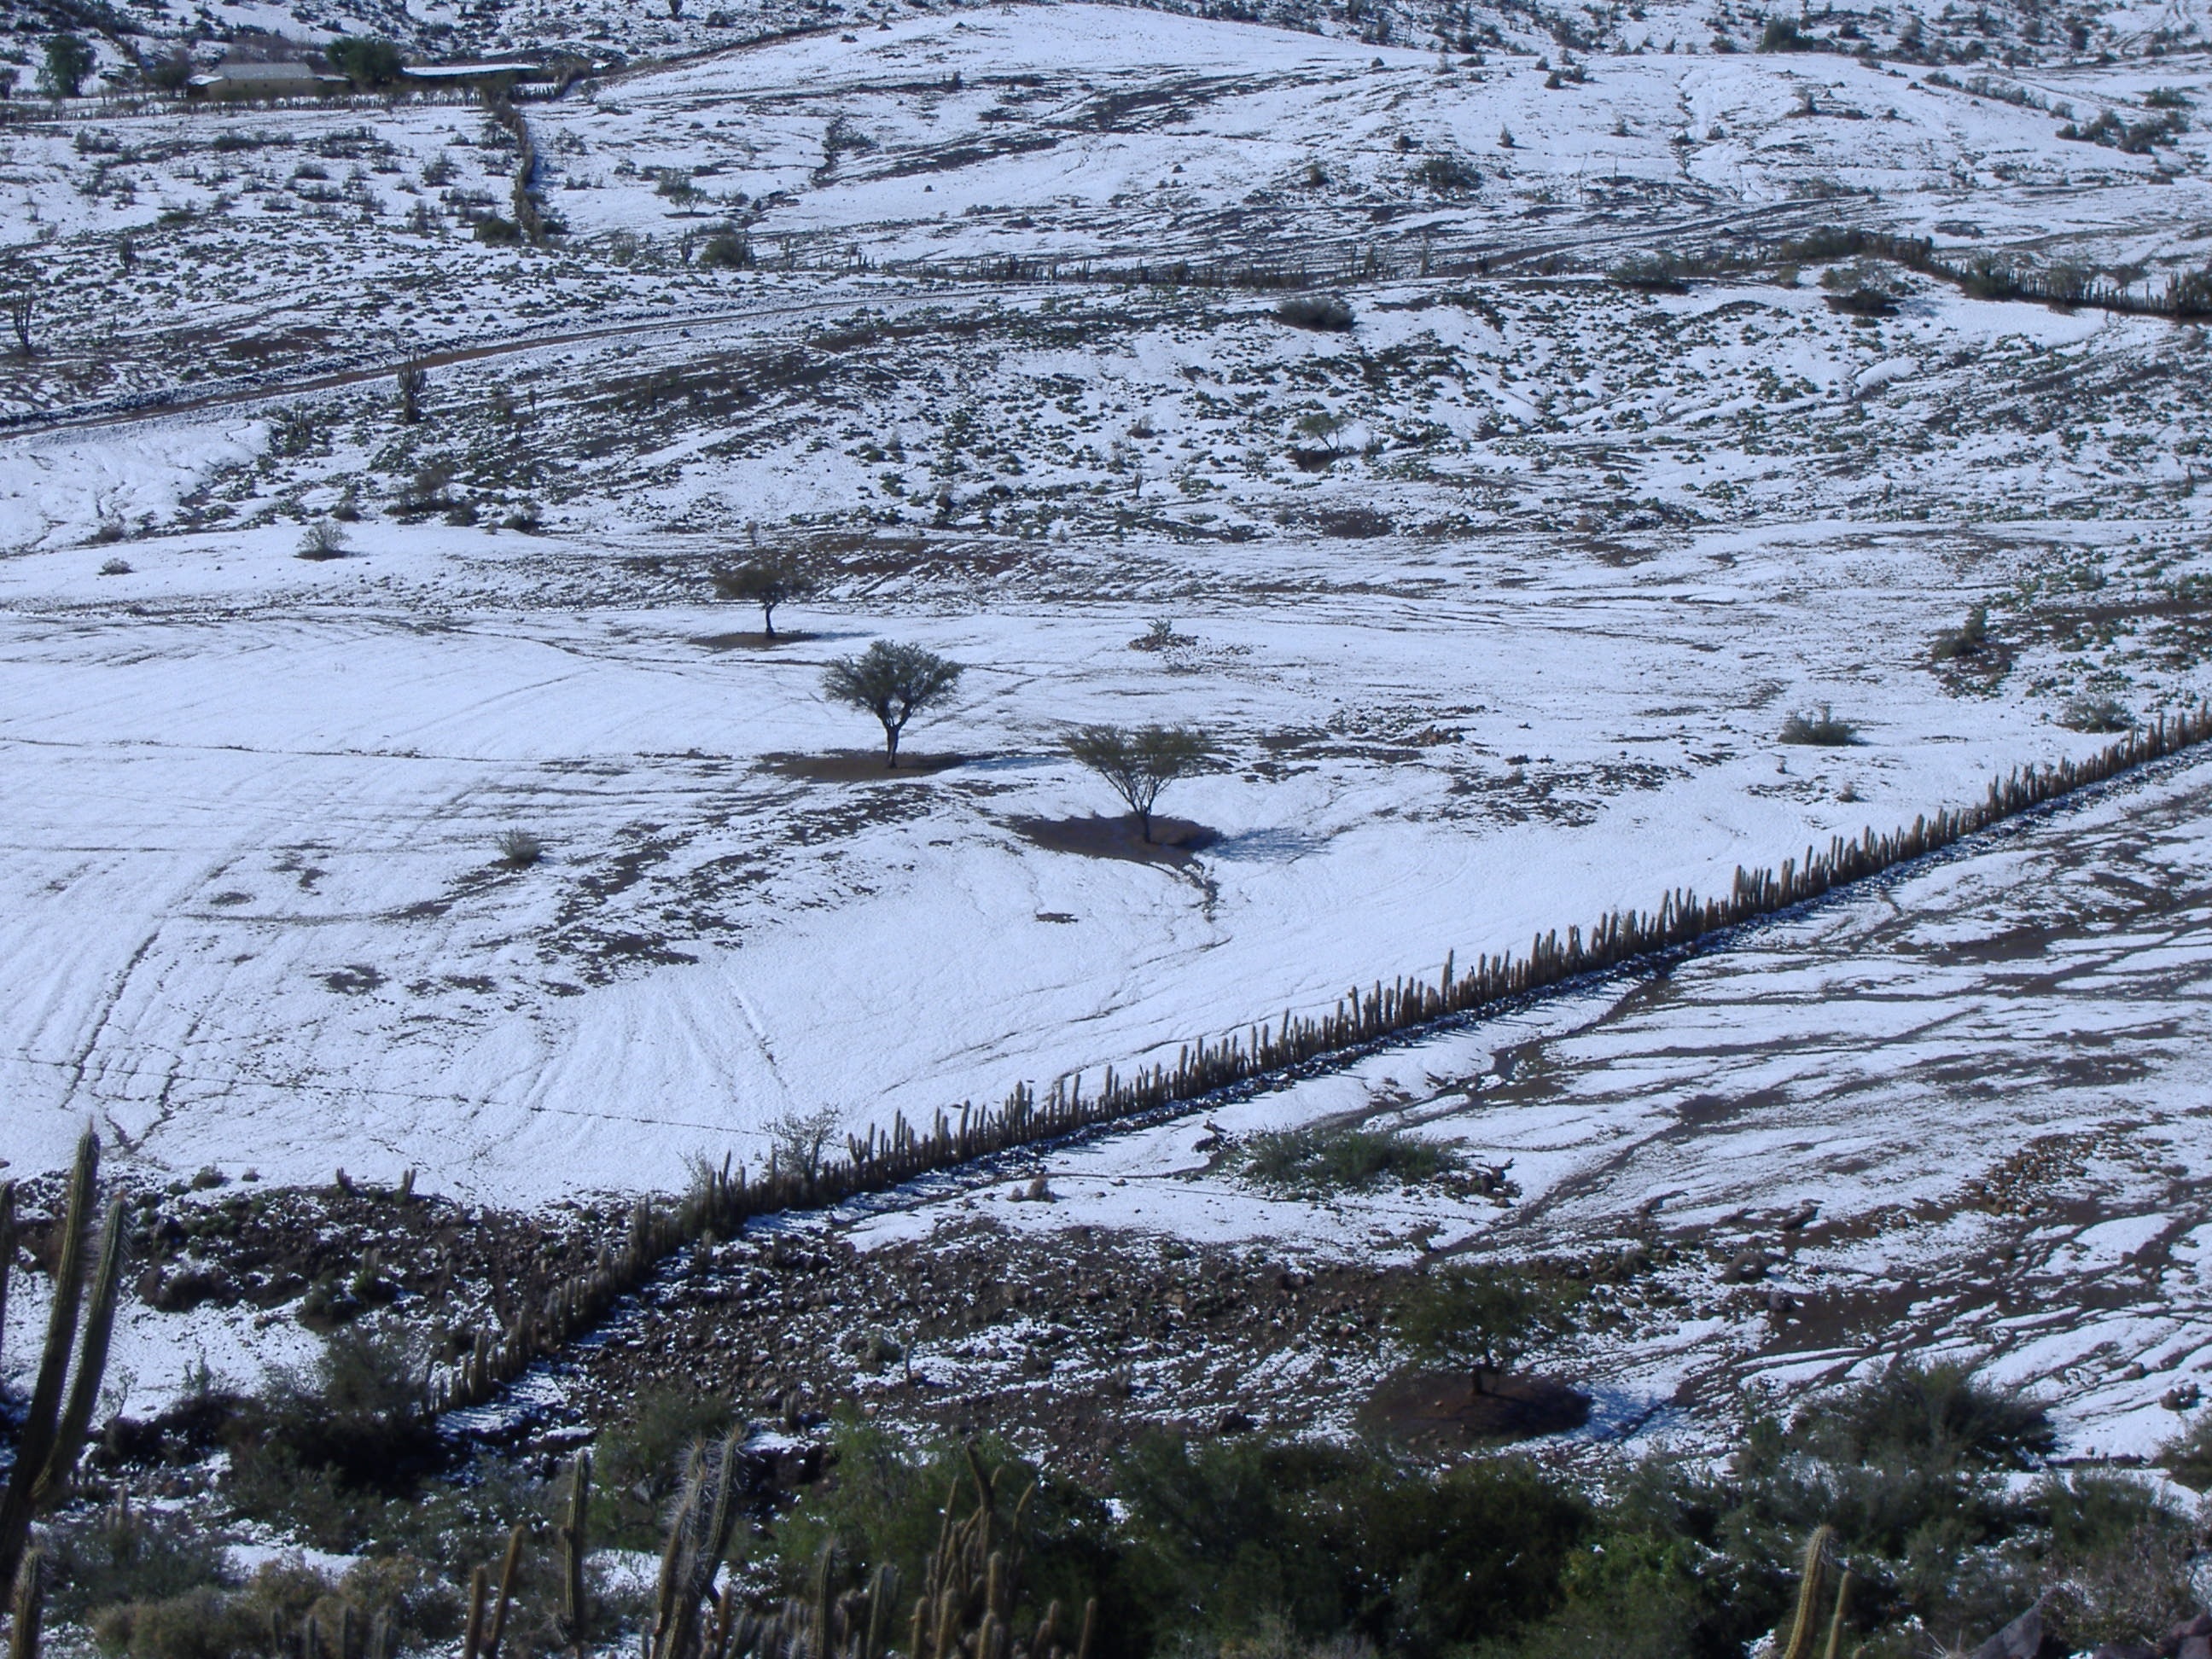
landscape, wilderness, mountain, snow, winter, weather, season, ridge, chile, andes, tundra, geological phenomenon, combarbala